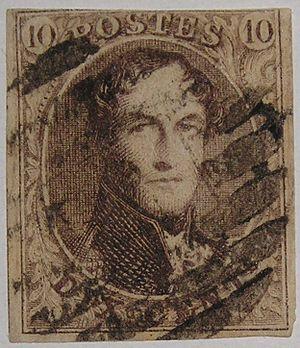
Léopold Iᵉʳ, roi des Belges, a figuré sur les premières émissions de timbres-poste belges. Il en a été le seul motif de 1849 à sa mort en 1865 ; en 1866 et 1869, les émissions « Petit lion » et « Lion couché et armoiries » fournissent les petites valeurs faciales de complément.